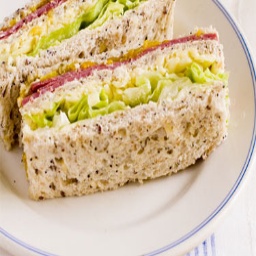
Label: sandwich